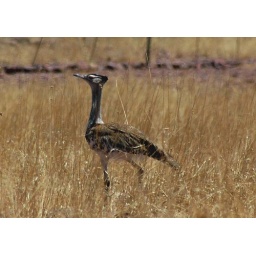
Heaviest flying bird in Africa